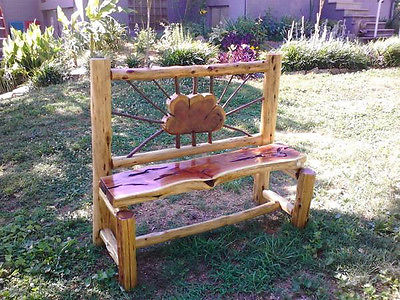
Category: table